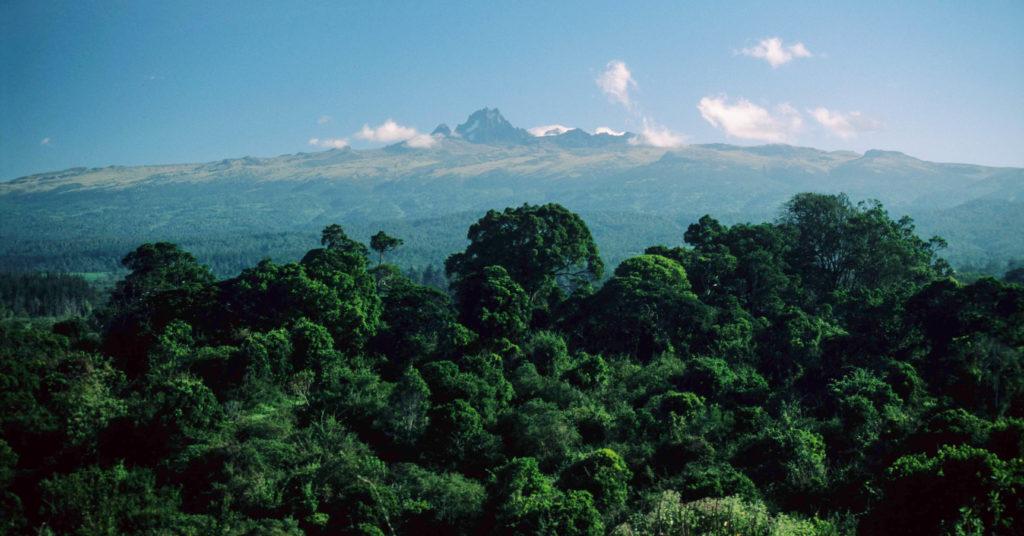
Mandhari nzuri ya kuvutia yenye uoto wa asili, eneo la mzitu mzito ulio na miti mingi  mahali ambapo hakuna sehemu ya mwanga wa jua kupenya iliyozunguukwa na milima mikubwamikubwa  huku wingu jepesi likifunika eneo hilo.